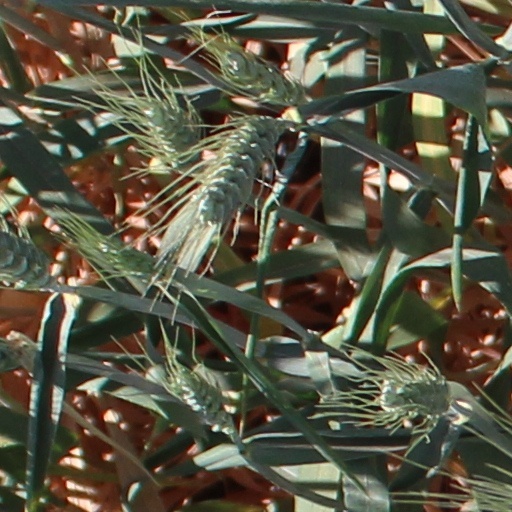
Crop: wheat